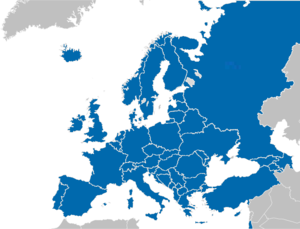
Europæiske atletikforbund / Medlemmer
Medlemmer af det europæiske atletikforbund
Europæiske atletikforbund er det europæiske atletikforbund. Forbundet blev stiftet 1969 i Bukarest. Generalsekretariatet er beliggende i Lausanne, Schweiz.